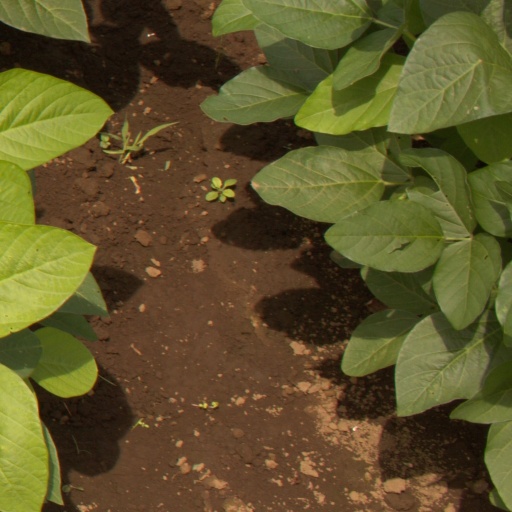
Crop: soybean